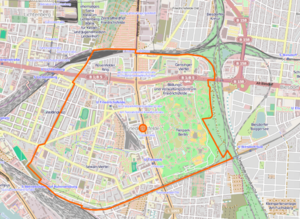
Berlin-Friedrichsfelde [fʀiːdʀɪçsˈfɛldə] est un quartier de Berlin, faisant partie de l'arrondissement de Lichtenberg. Avant la réforme de l'administration de 2001, il faisait partie du district de Lichtenberg. On y trouve notamment le parc zoologique de Berlin-Friedrichsfelde.